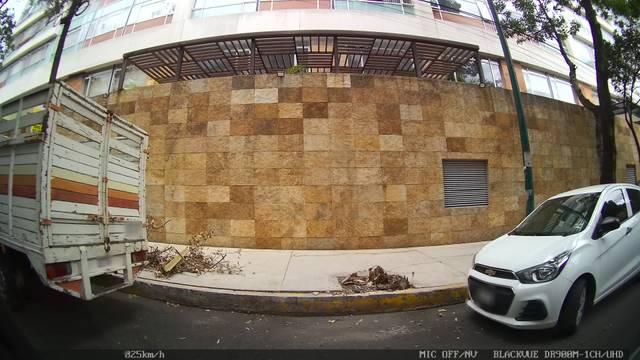
Region: Mexico
Coordinates: 19.437, -99.179